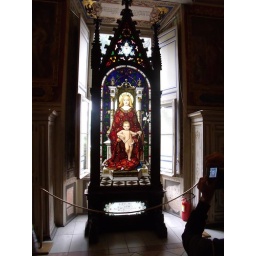
Stained glass column in Vatican